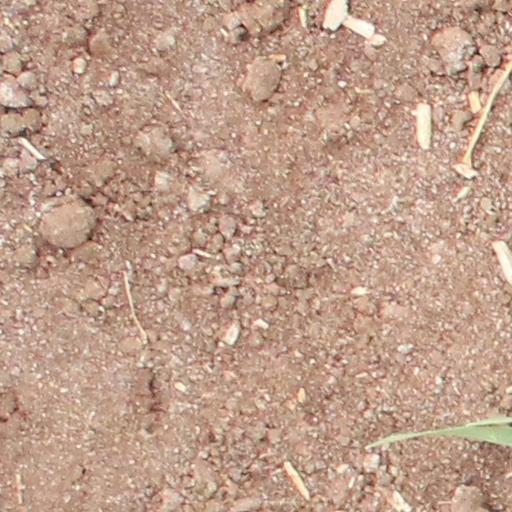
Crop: wheat